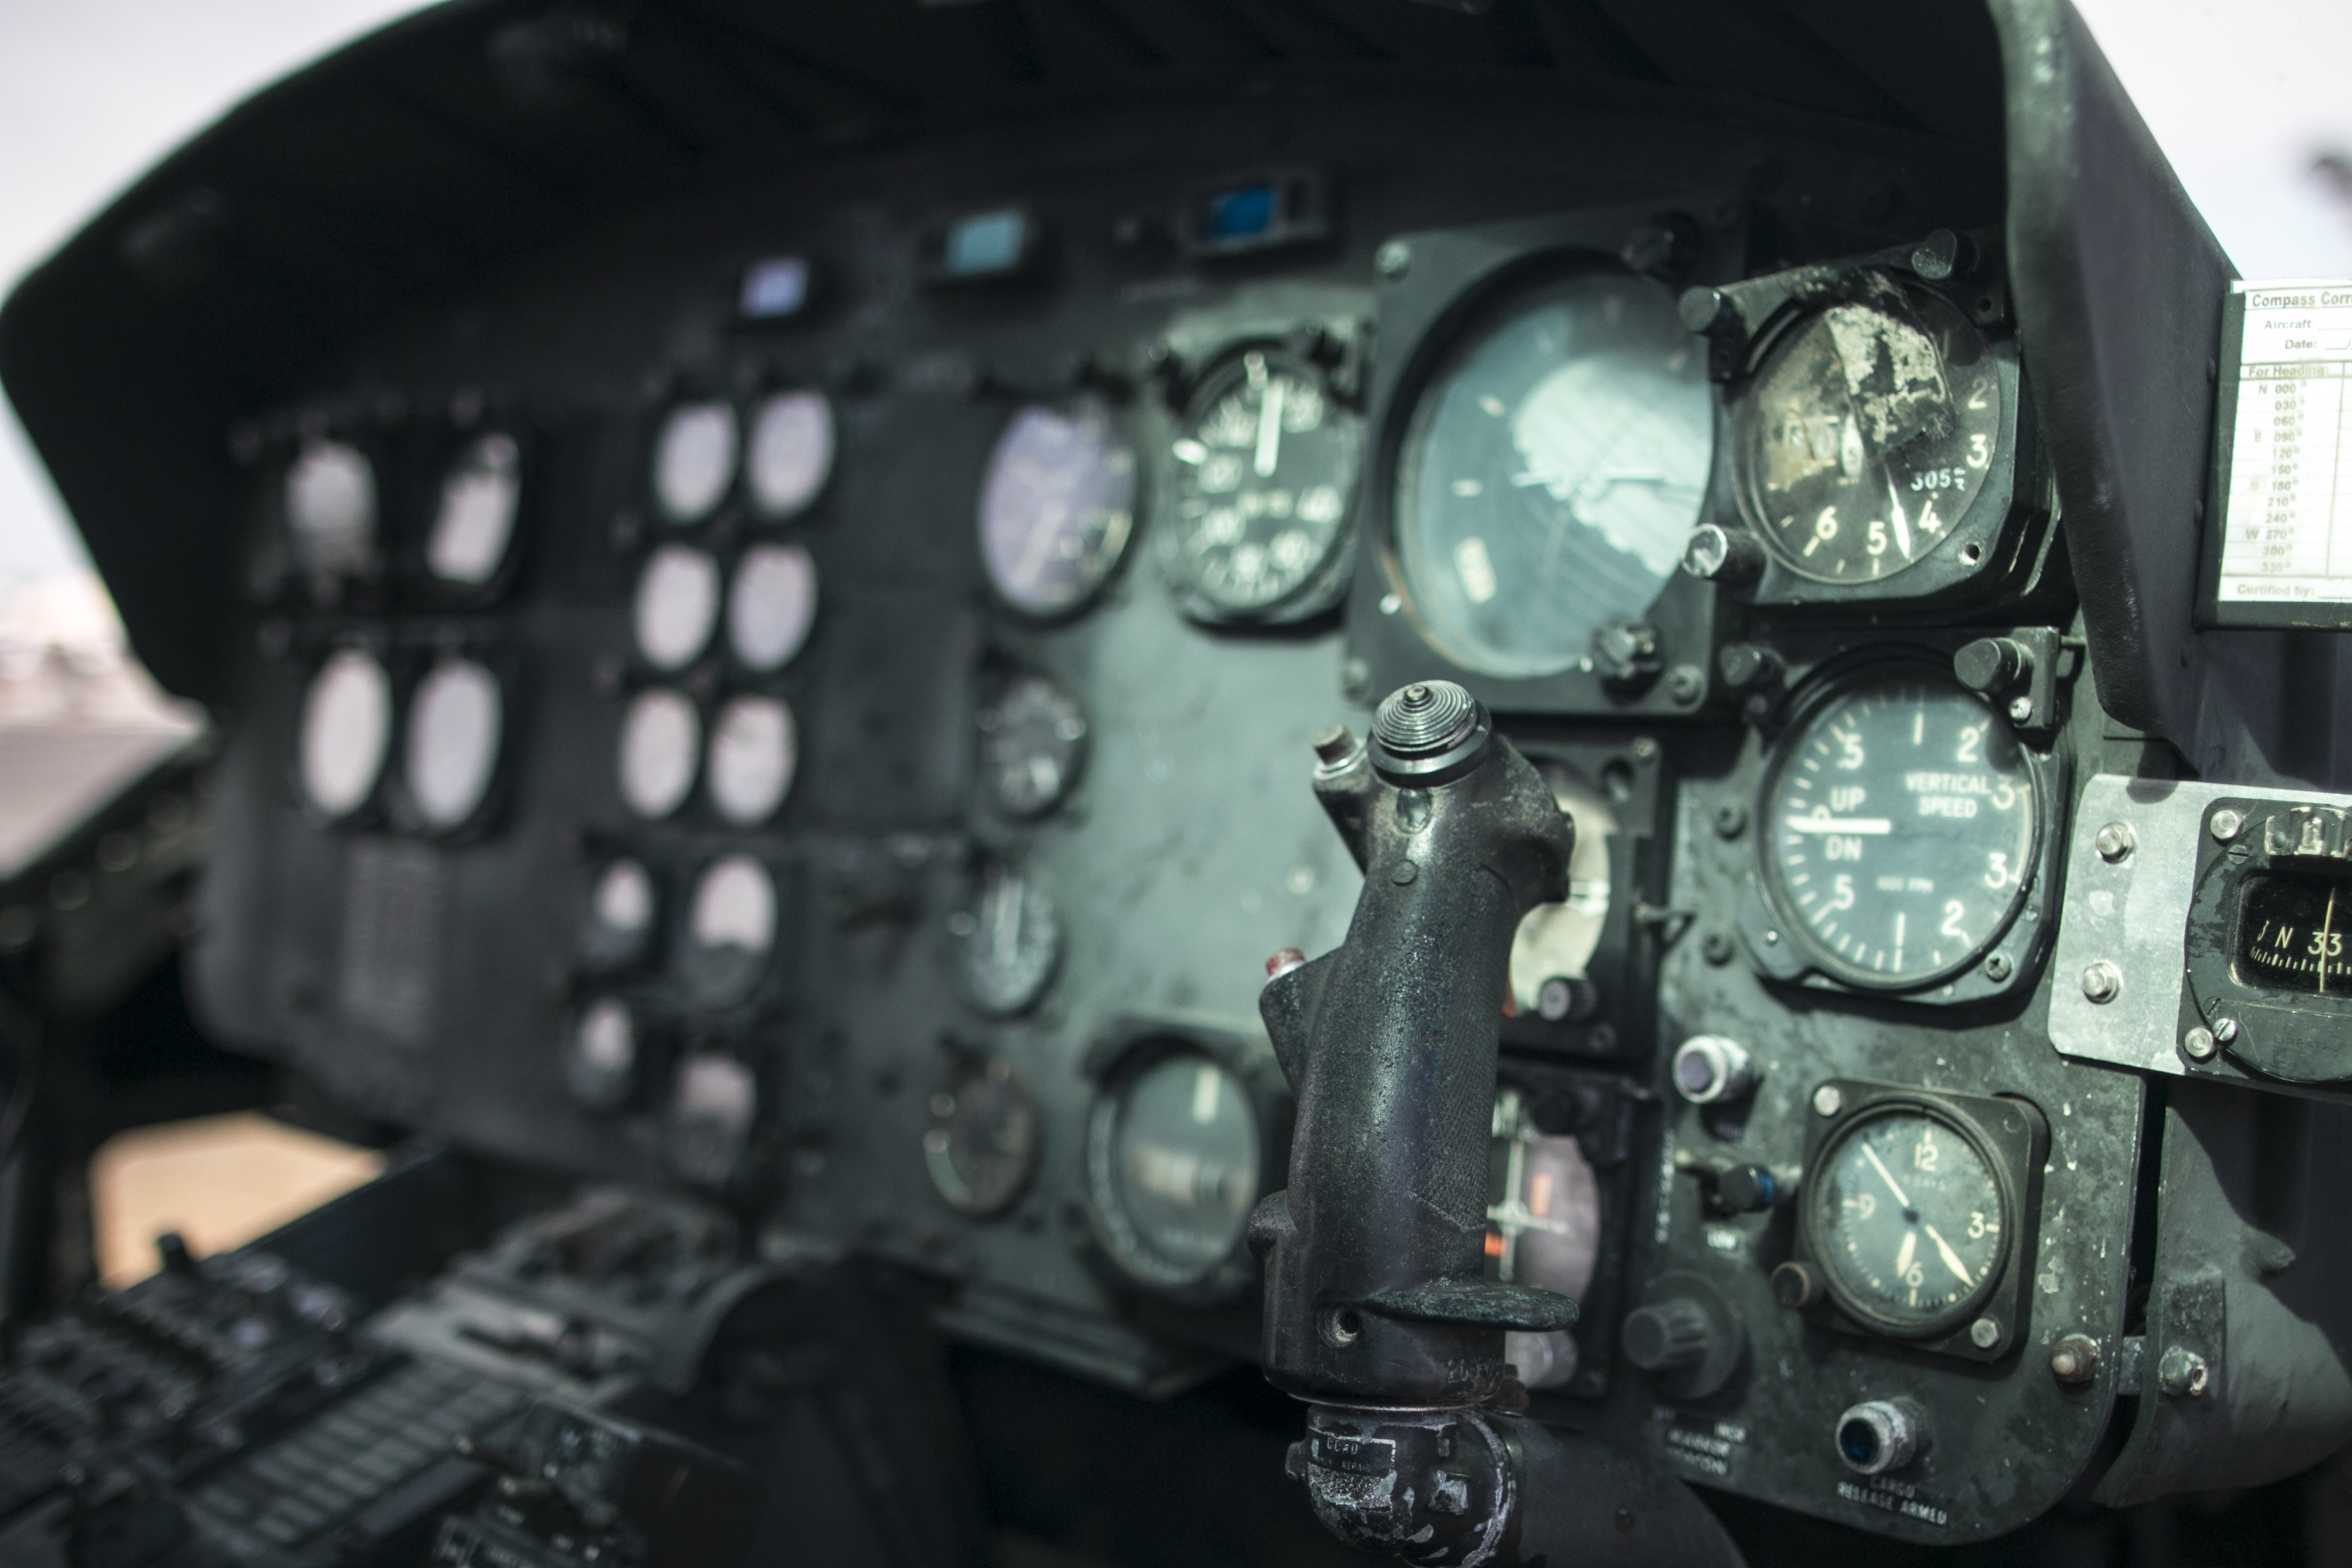
vintage, aircraft, military, airforce, bell, army, vehicle, aviation, flight, usa, helicopter, cockpit, rotor, chopper, airshow, vietnam, huey, automotive exterior